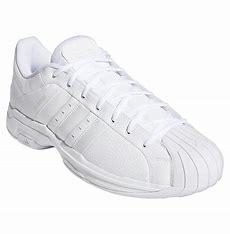
Brand: Adidas
Model: Pro Model